Pascal blanc

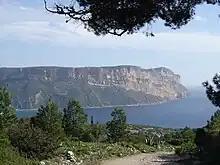
The southern France wine region of Cassis "(pictured)" is one of the few places in the world that is still growing Pascal blanc.

The Pascal blanc vine is extremely sensitive to many grape diseases, particularly powdery mildew and grape rots. It is best suited for dry climates with well drained soils that can minimize some of the risk of developing rot. In the Cassis region, the vineyard soils that Pascal blanc tend to be found in are almost always rocky and dry.